List of convenience stores

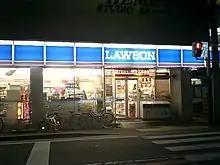
Lawson Terauchicho 1Chome Shop (Moriguchi, Osaka, Japan)

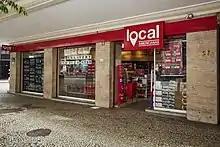
Local Americanas store in Rio de Janeiro, Brazil

Stores are listed by the location of their corporate headquarters. Most of these operate in multiple states: